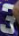
Number: 3